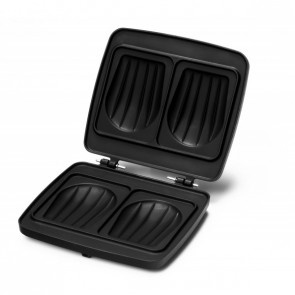
Croque Monsieur and Toast Waffle Plate
Brand: Croquade
Category: Home & Garden > Kitchen & Dining > Kitchen Appliance Accessories > Waffle Iron Accessories > Sandwich Plates